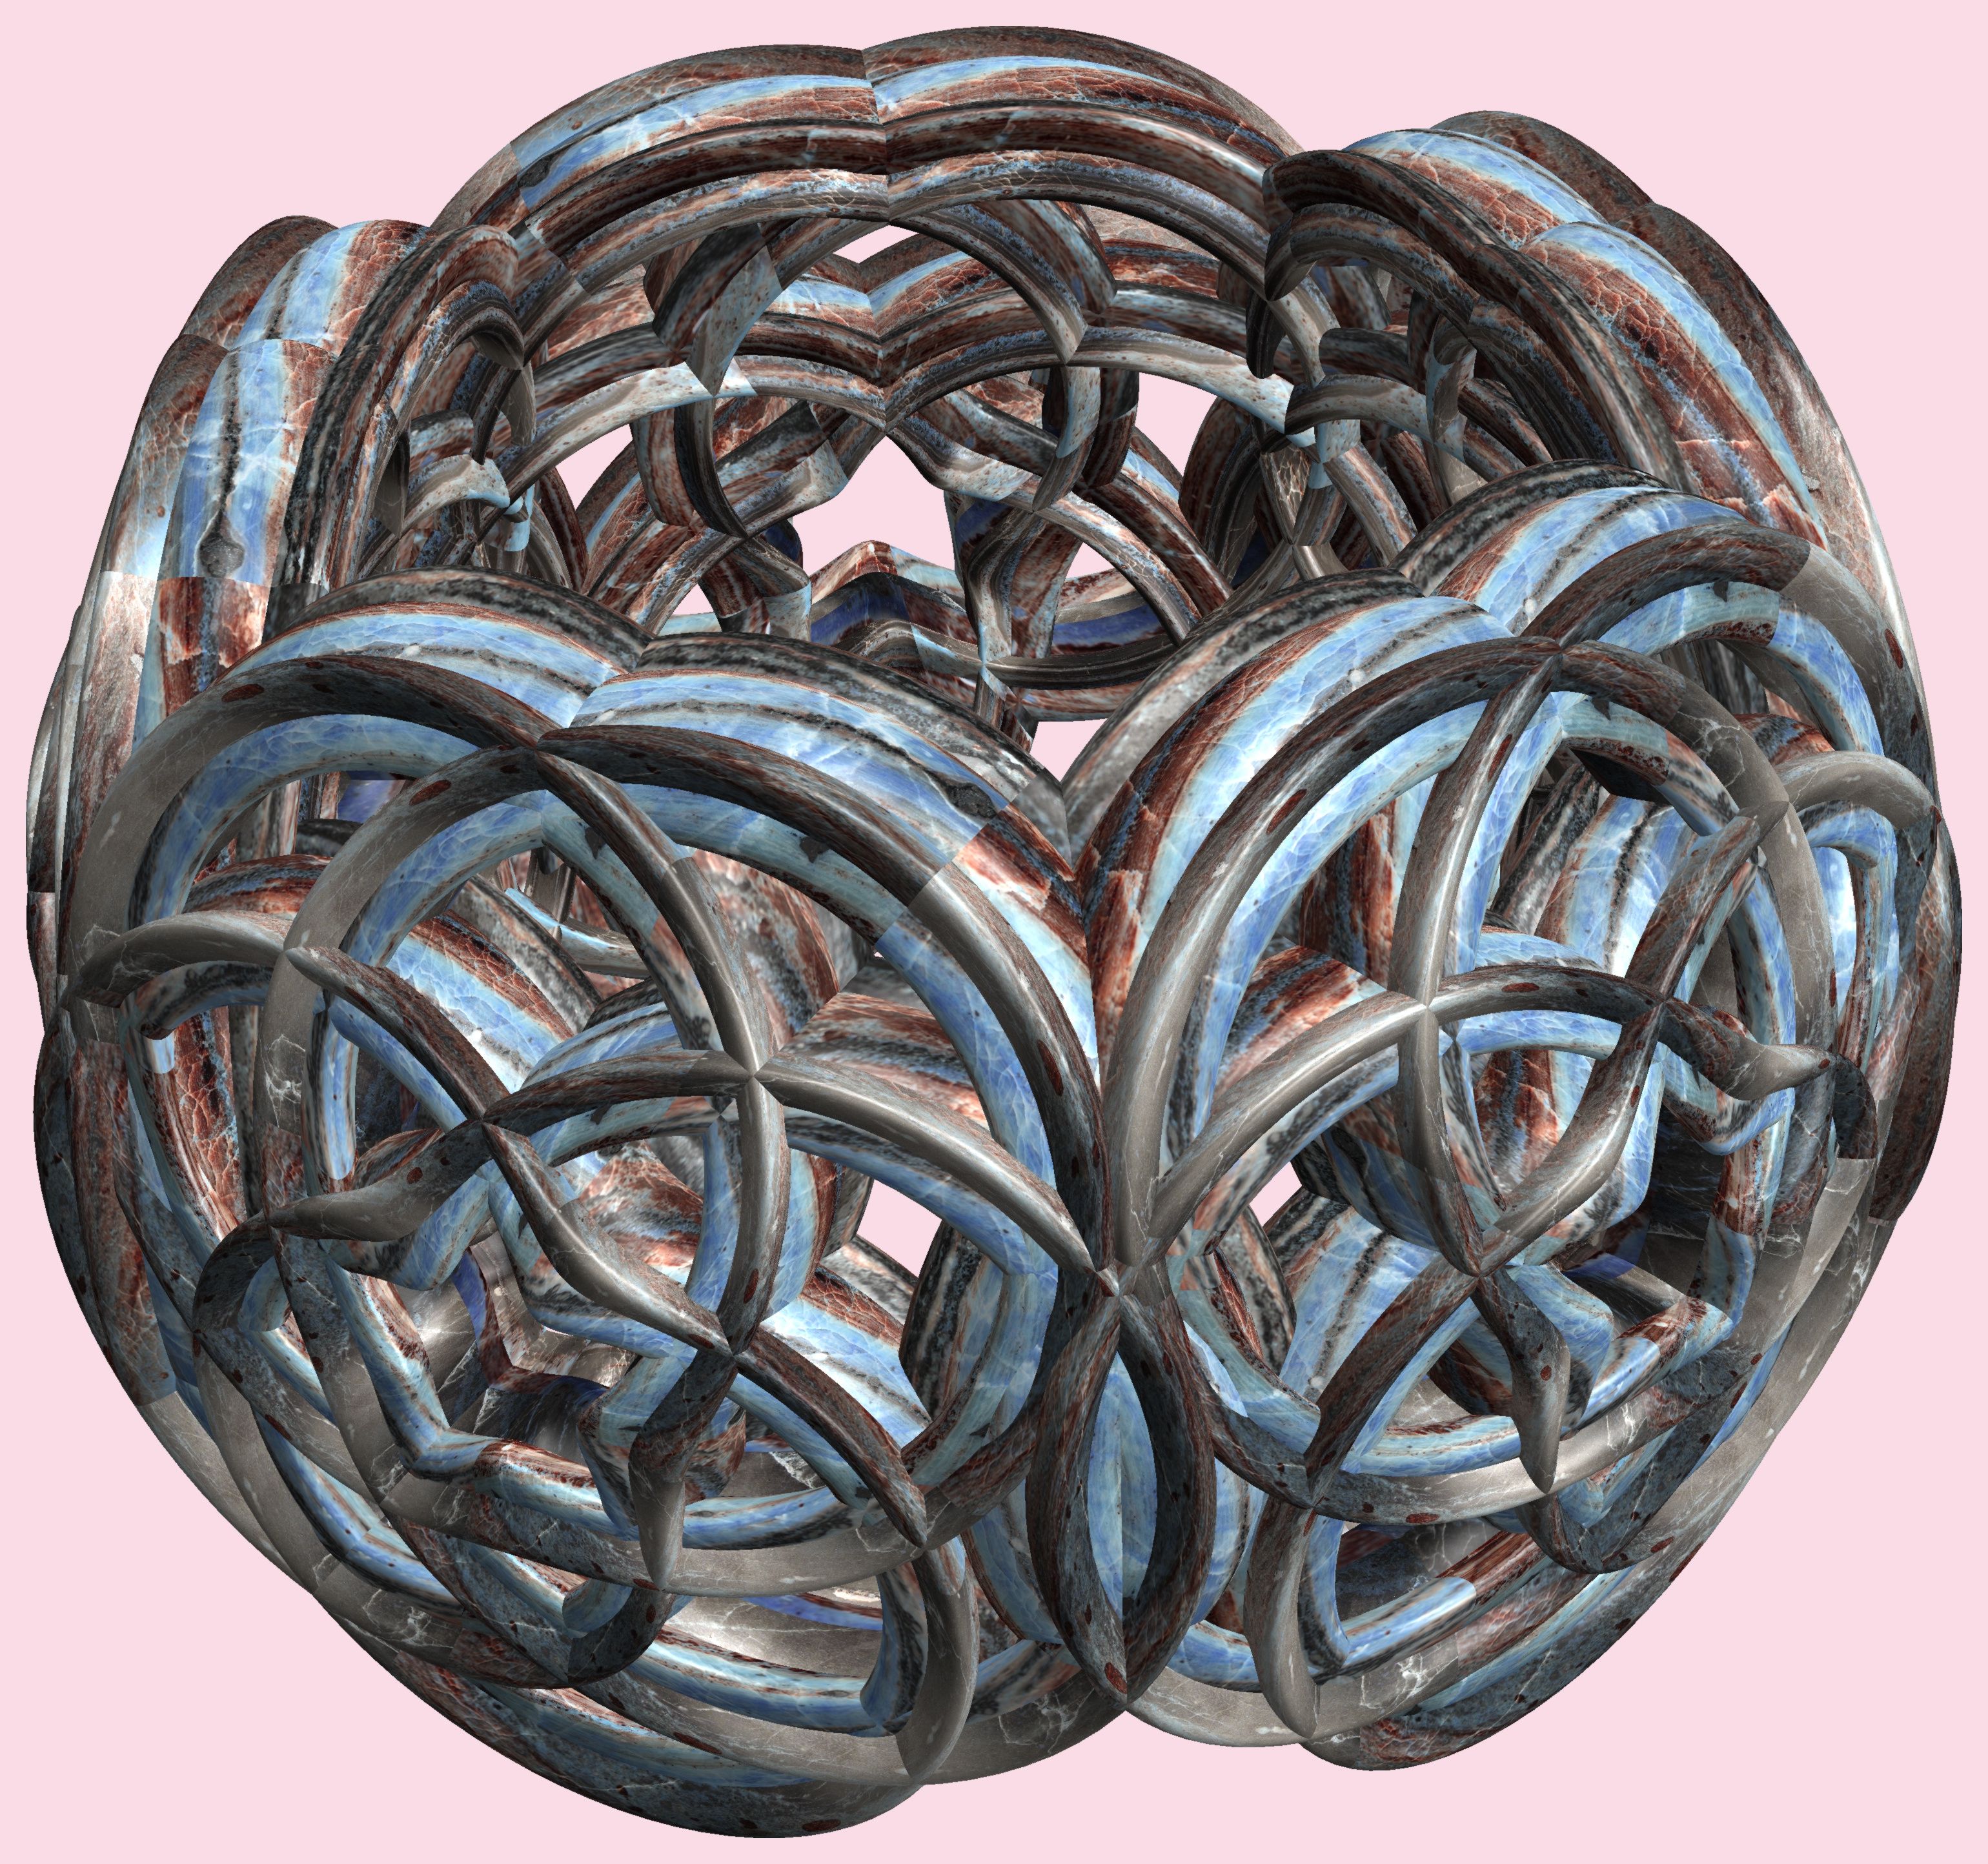
structure, texture, pattern, bead, jewellery, art, figure, design, symmetry, 3d, graphic, torus, mathematica, cg, parametricplot3d, code, program, algorithm, abstruct, mapping, lissajous, fashion accessory